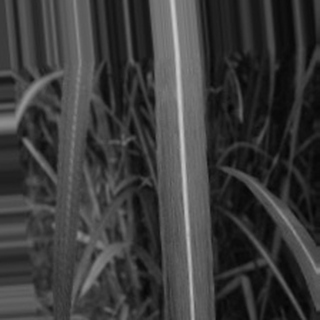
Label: sugarcane_bacterial_blight